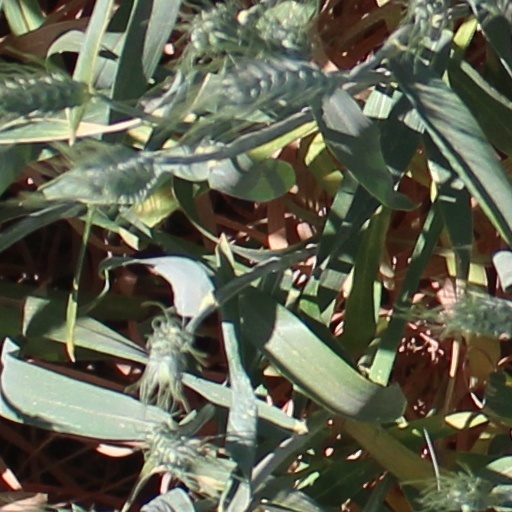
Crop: wheat